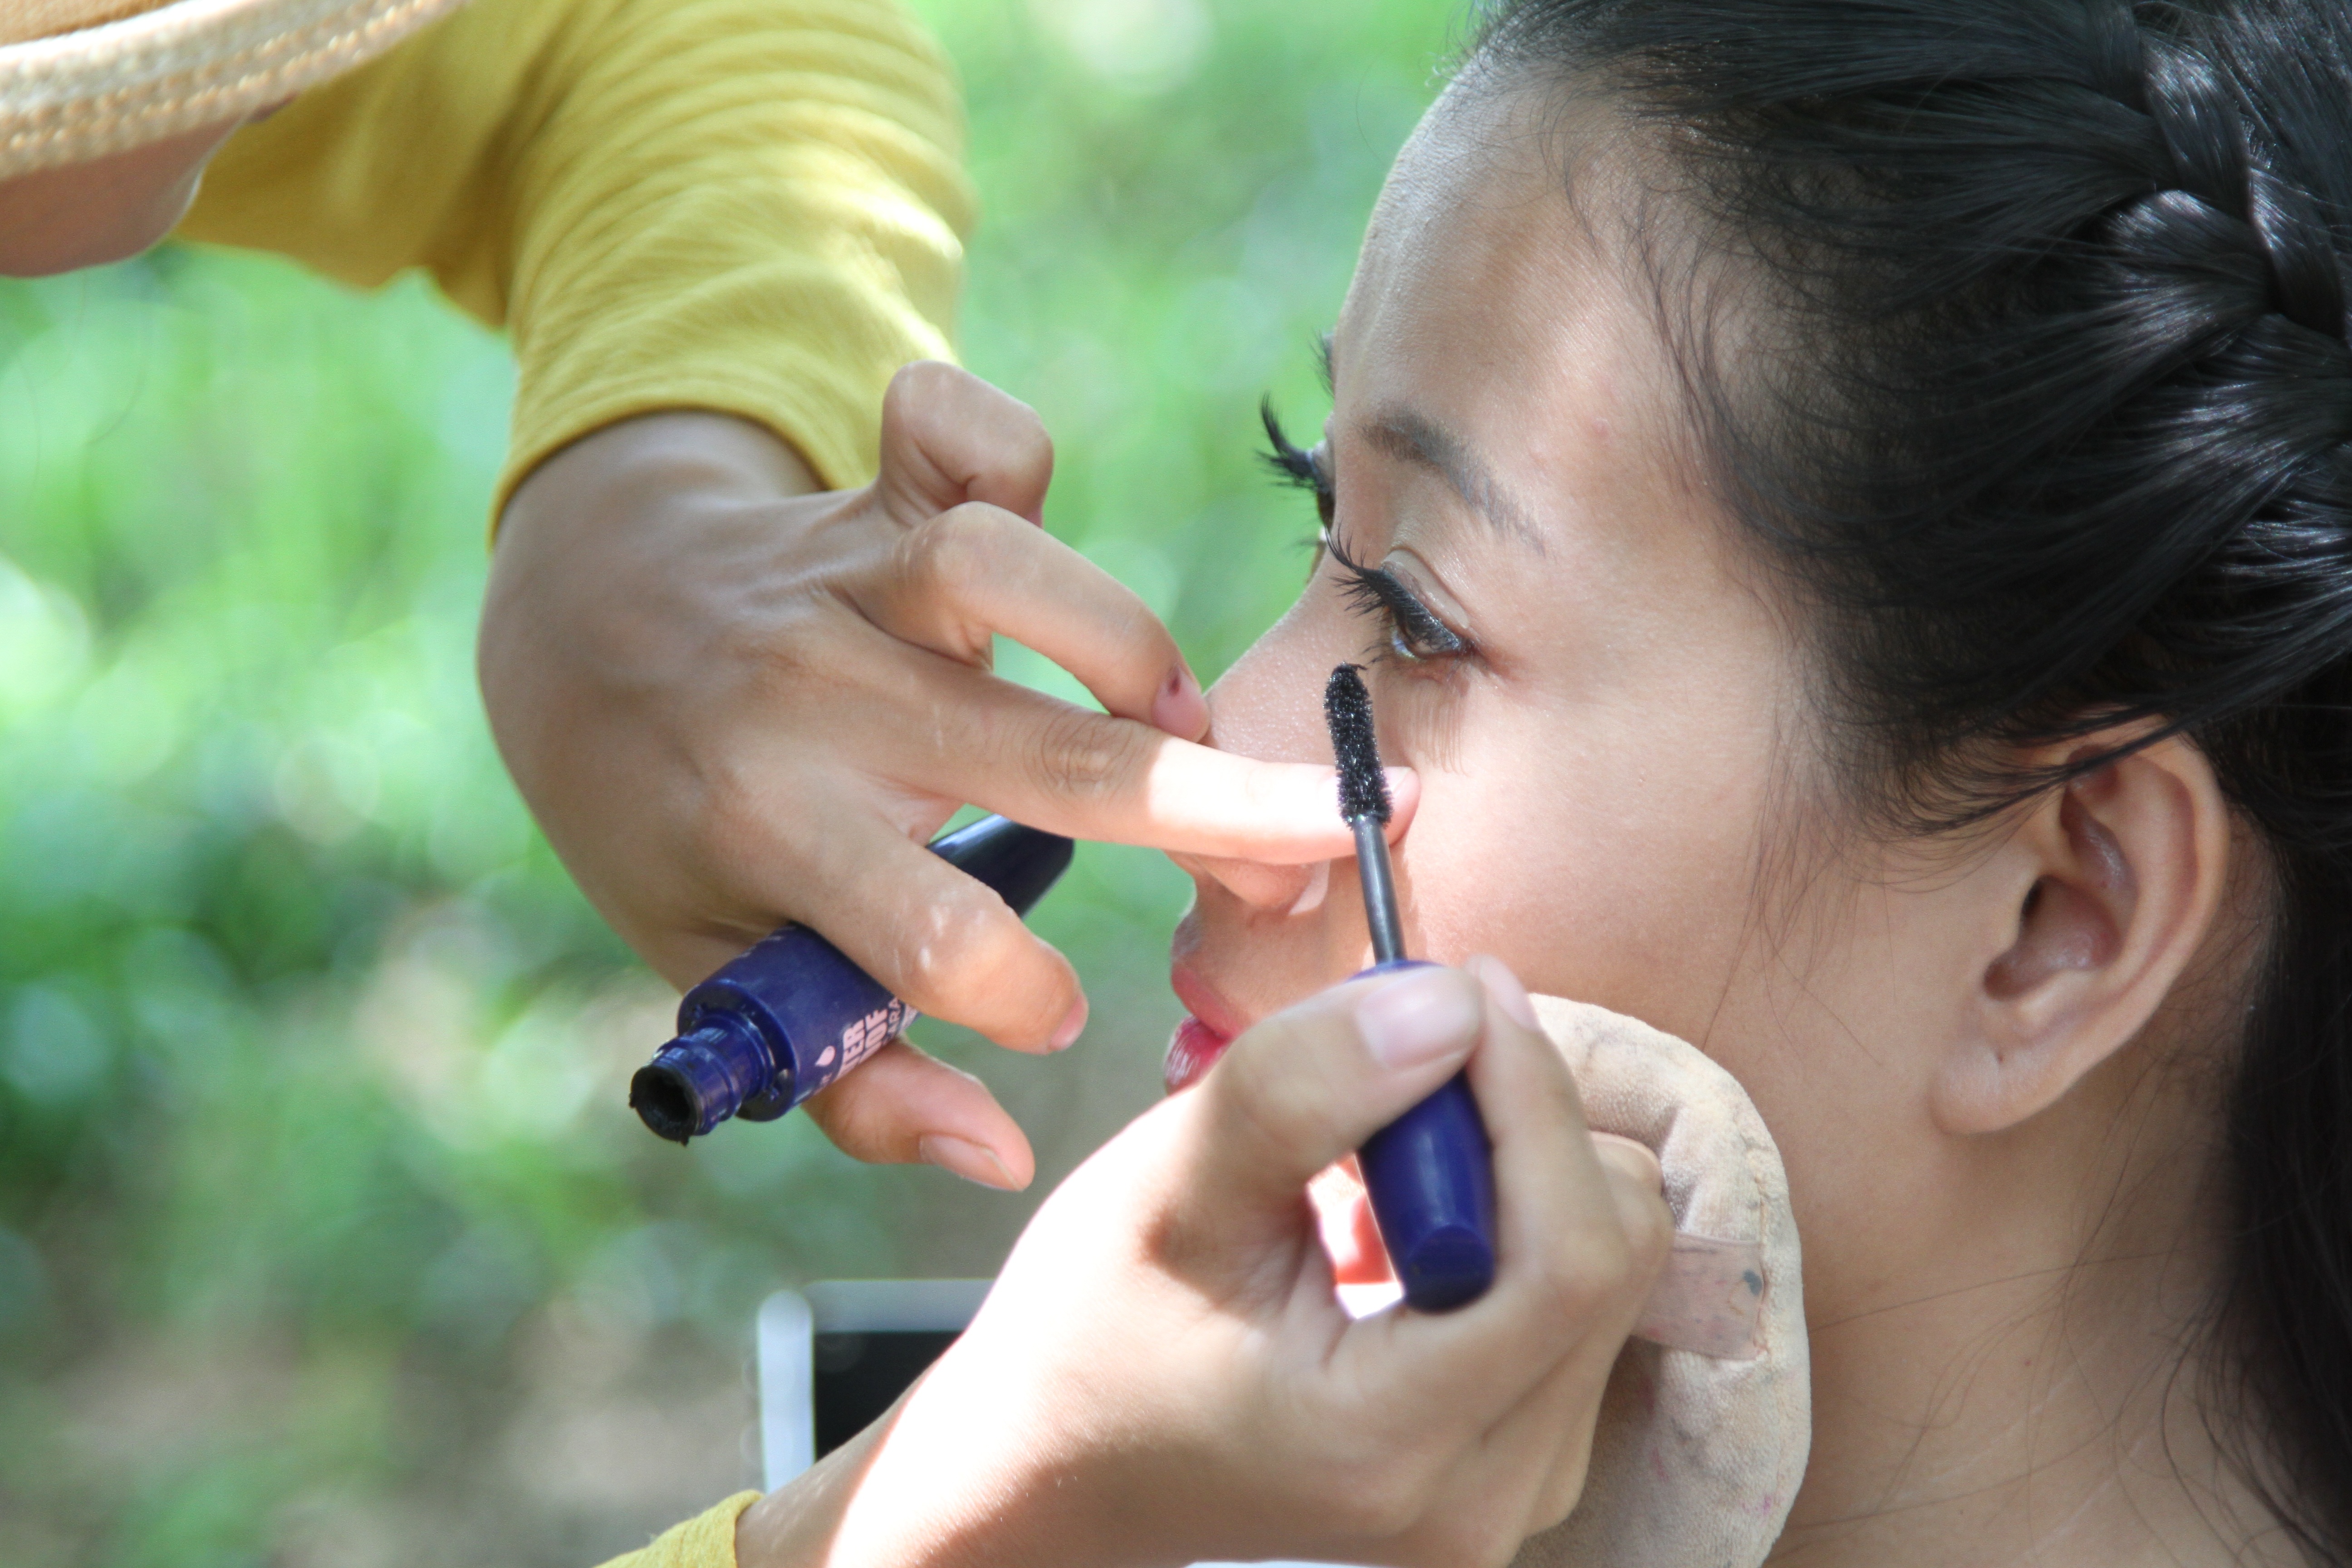
hand, person, finger, child, married, makeup, events, eating, fiancee, eye, weddings